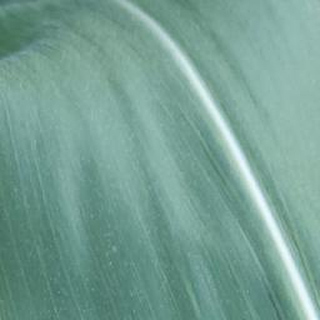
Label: healthy_corn